Border Collie

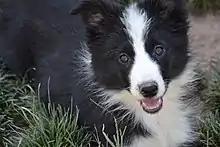
Black & white Border Collie. Female puppy.

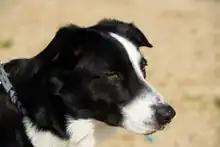
A Border Collie registered with the AKC and having an ABCA certificate of descent

A 2022 study in England of veterinary records found a life expectancy of 12.1 years, slightly higher than the 11.82 life expectancy for crossbreed dogs. A 2024 UK study found a life expectancy of 13.1 years for the breed compared to an average of 12.7 for purebreeds and 12 for crossbreeds.